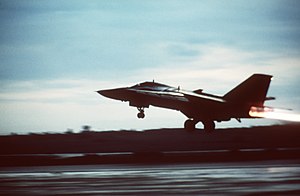
Bombningen af Libyen (april 1986)
Amerikanske F-111 på vej mod Libyen, 1986.
Den amerikanske bombning af Libyen, var et luftangreb rettet mod mål i Libyen, der blev gennemført d. 15. april 1986 af flystyrker fra det amerikanske luftvåben, flåde og marinekorps.